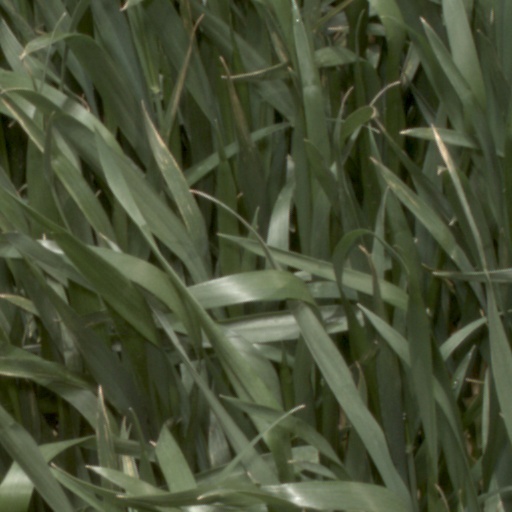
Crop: wheat